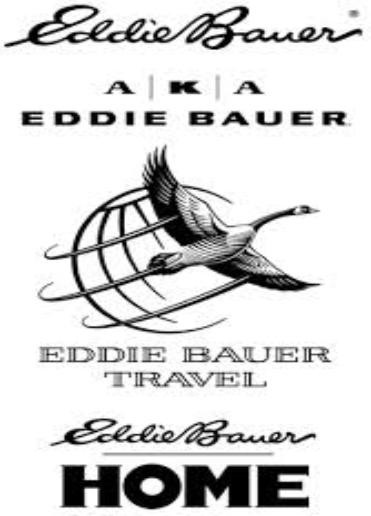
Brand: Eddie Bauer
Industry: Clothes